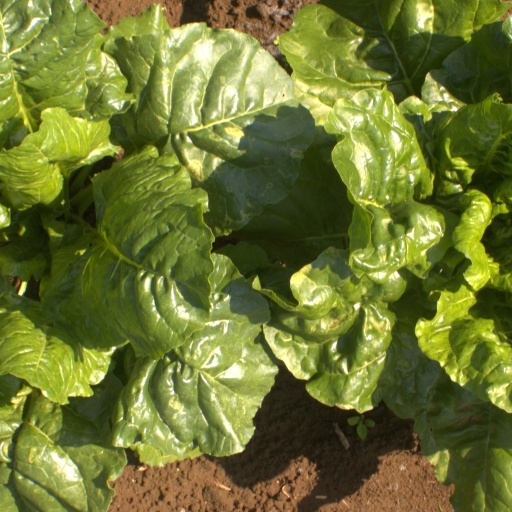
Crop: sugar beet